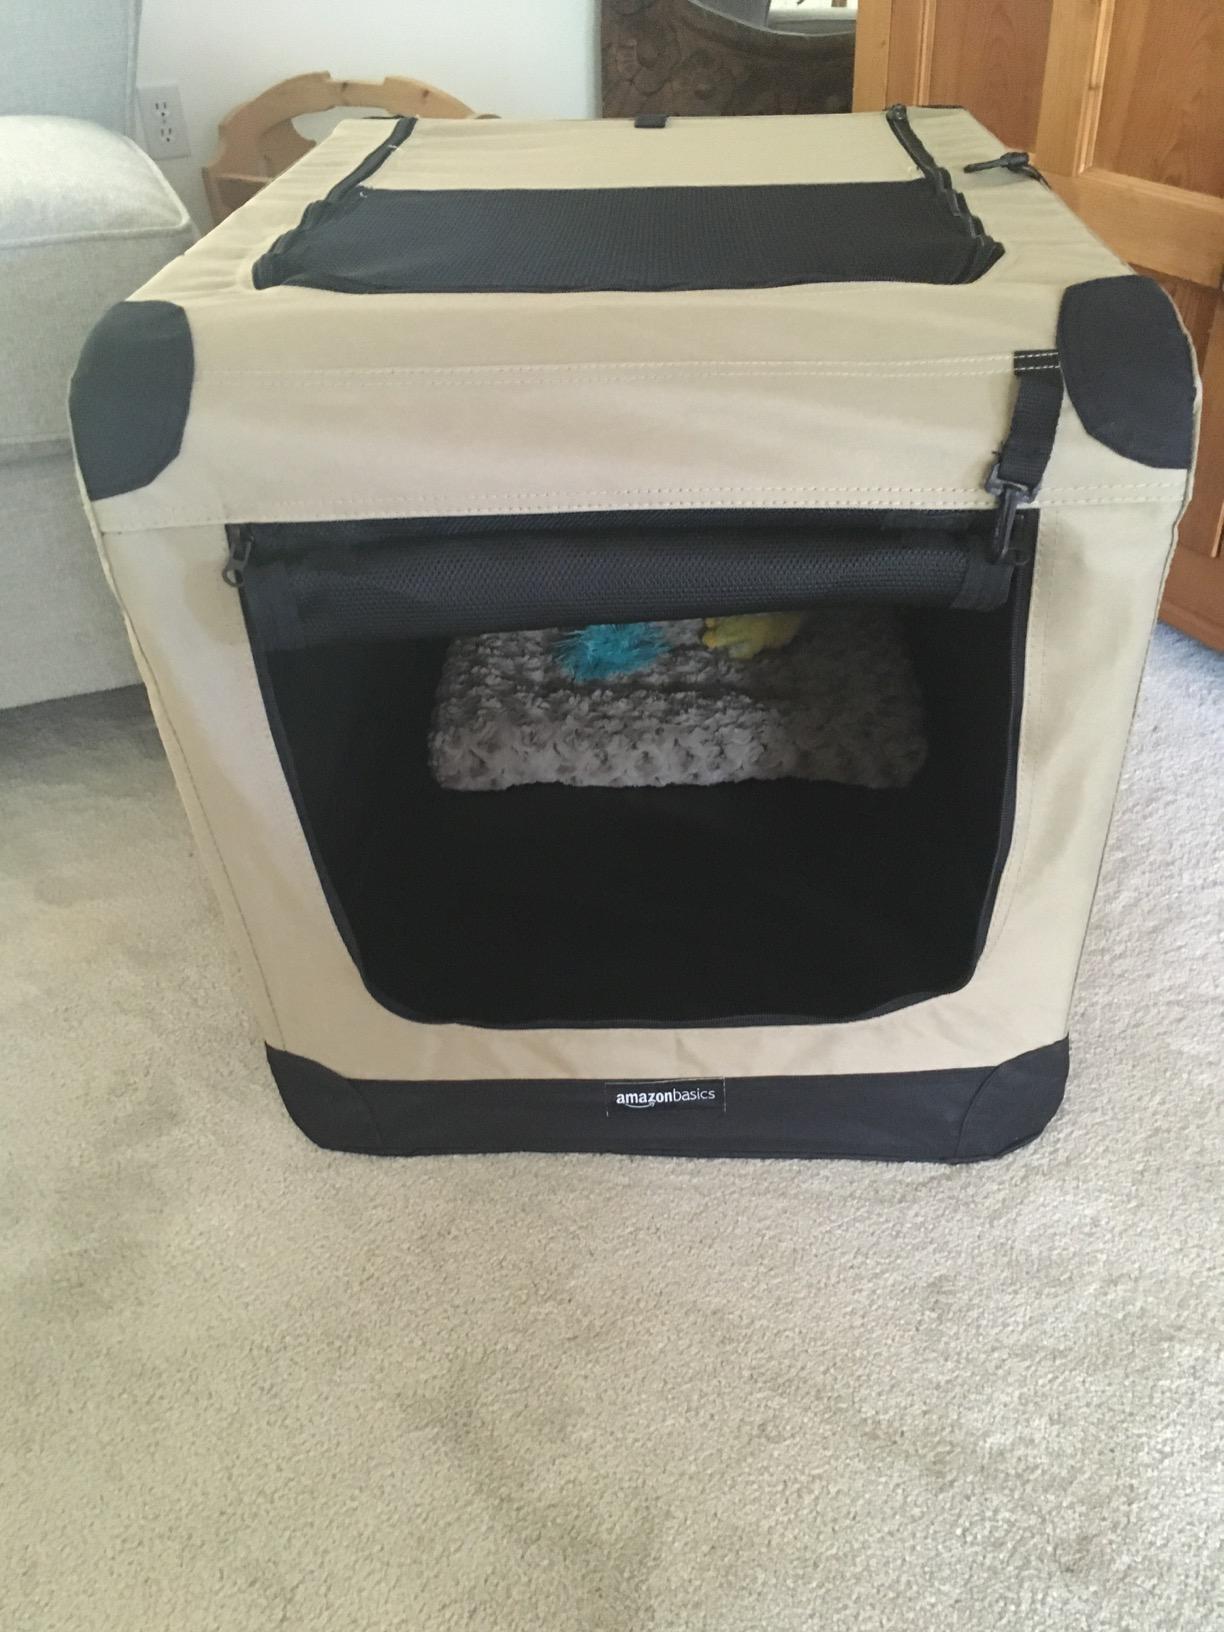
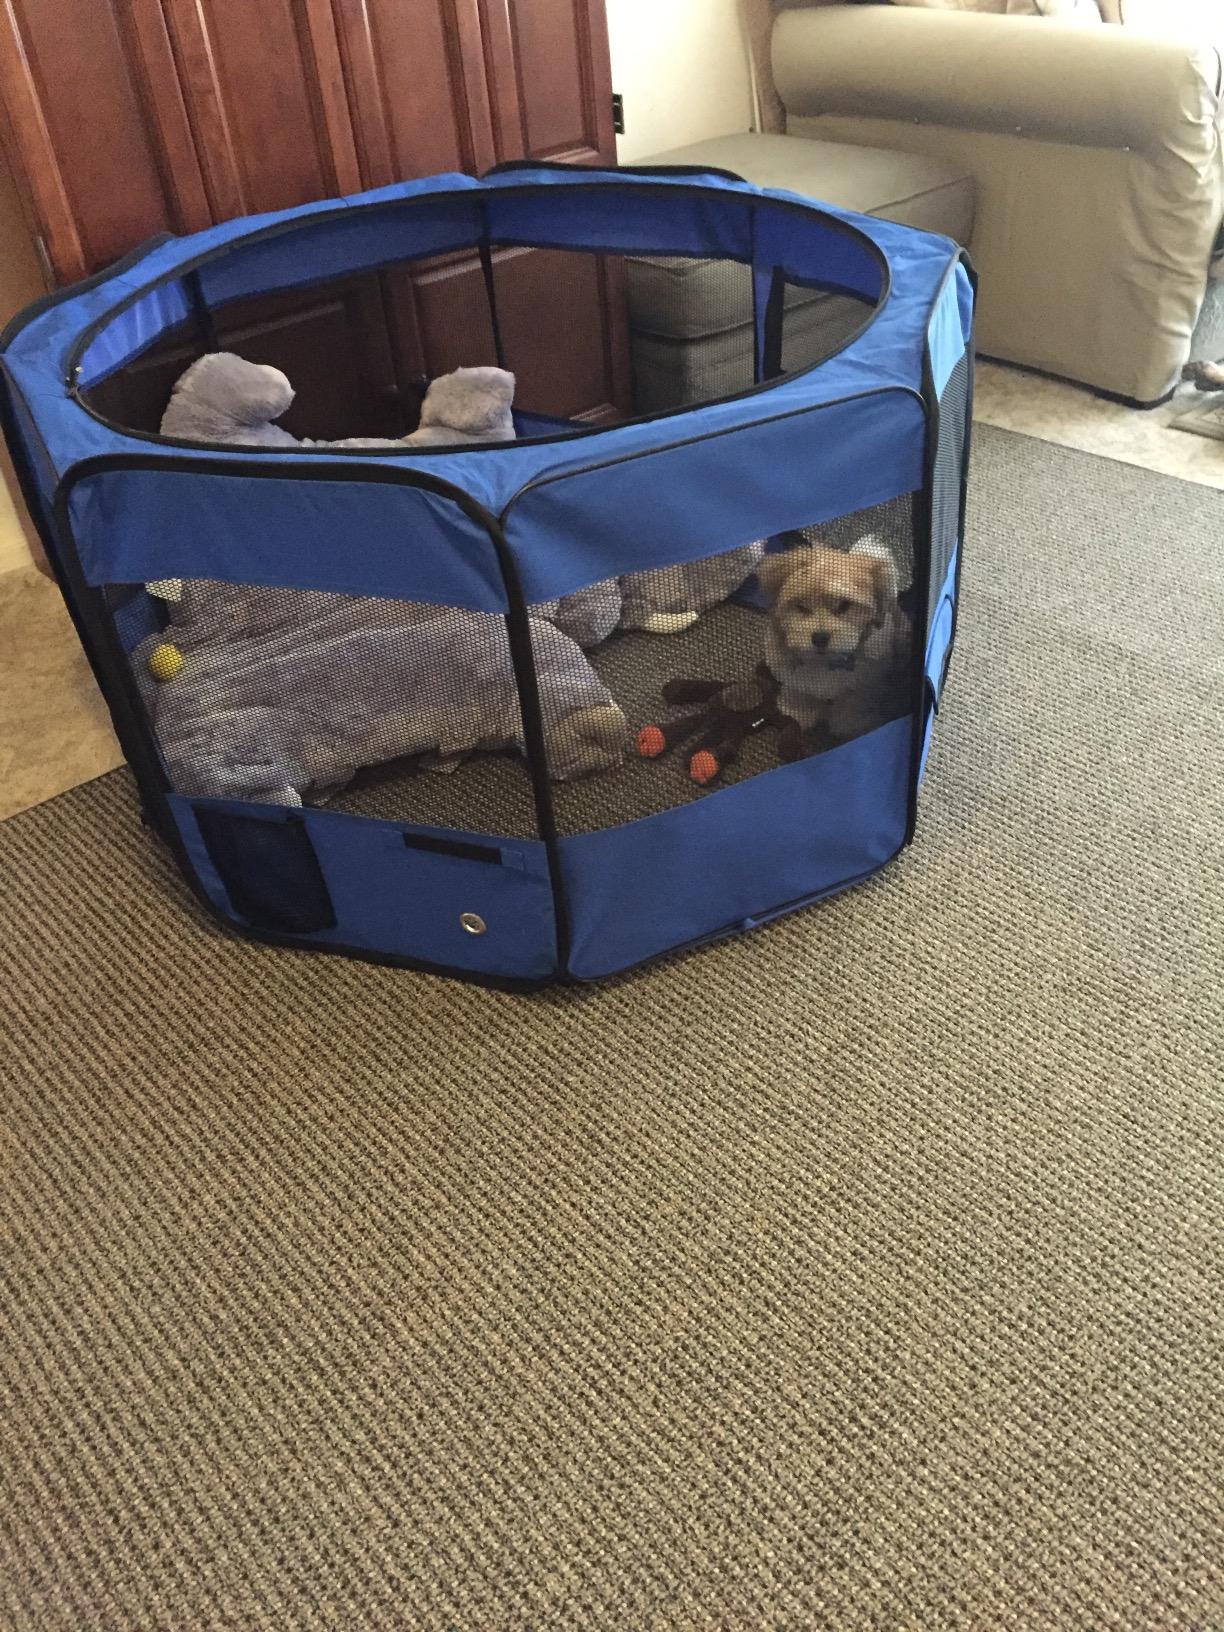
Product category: items_kennel
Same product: no